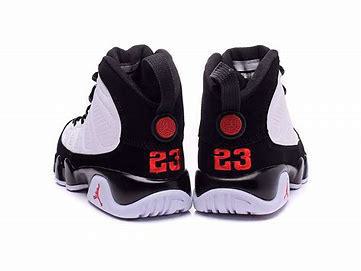
Brand: Jordan
Model: 9 Retro